Evesham Town Hall

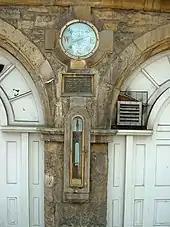
Weather instruments on the north elevation of the town hall, dating from 1887.

The first municipal building in Evesham was a medieval guildhall in Bridge Street close to the bridge across the River Avon. After the old guildhall fell into a state of disrepair, civic leaders briefly used the black and white timber-framed Round House (also known as the Booth Hall) in Bridge Street for their meetings until the town hall became available. Following the Dissolution of the Monasteries in the 1540s, the remains of Evesham Abbey, and much of the town to the north of the abbey, was acquired by the then Master of the Ordnance in the North, Sir Philip Hoby, in 1546. After Sir Philip Hoby's death in 1558, the abbey site passed to his nephew, Sir Edward Hoby, who decided to commission the town hall as a gift to the town.